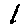
Label: 1